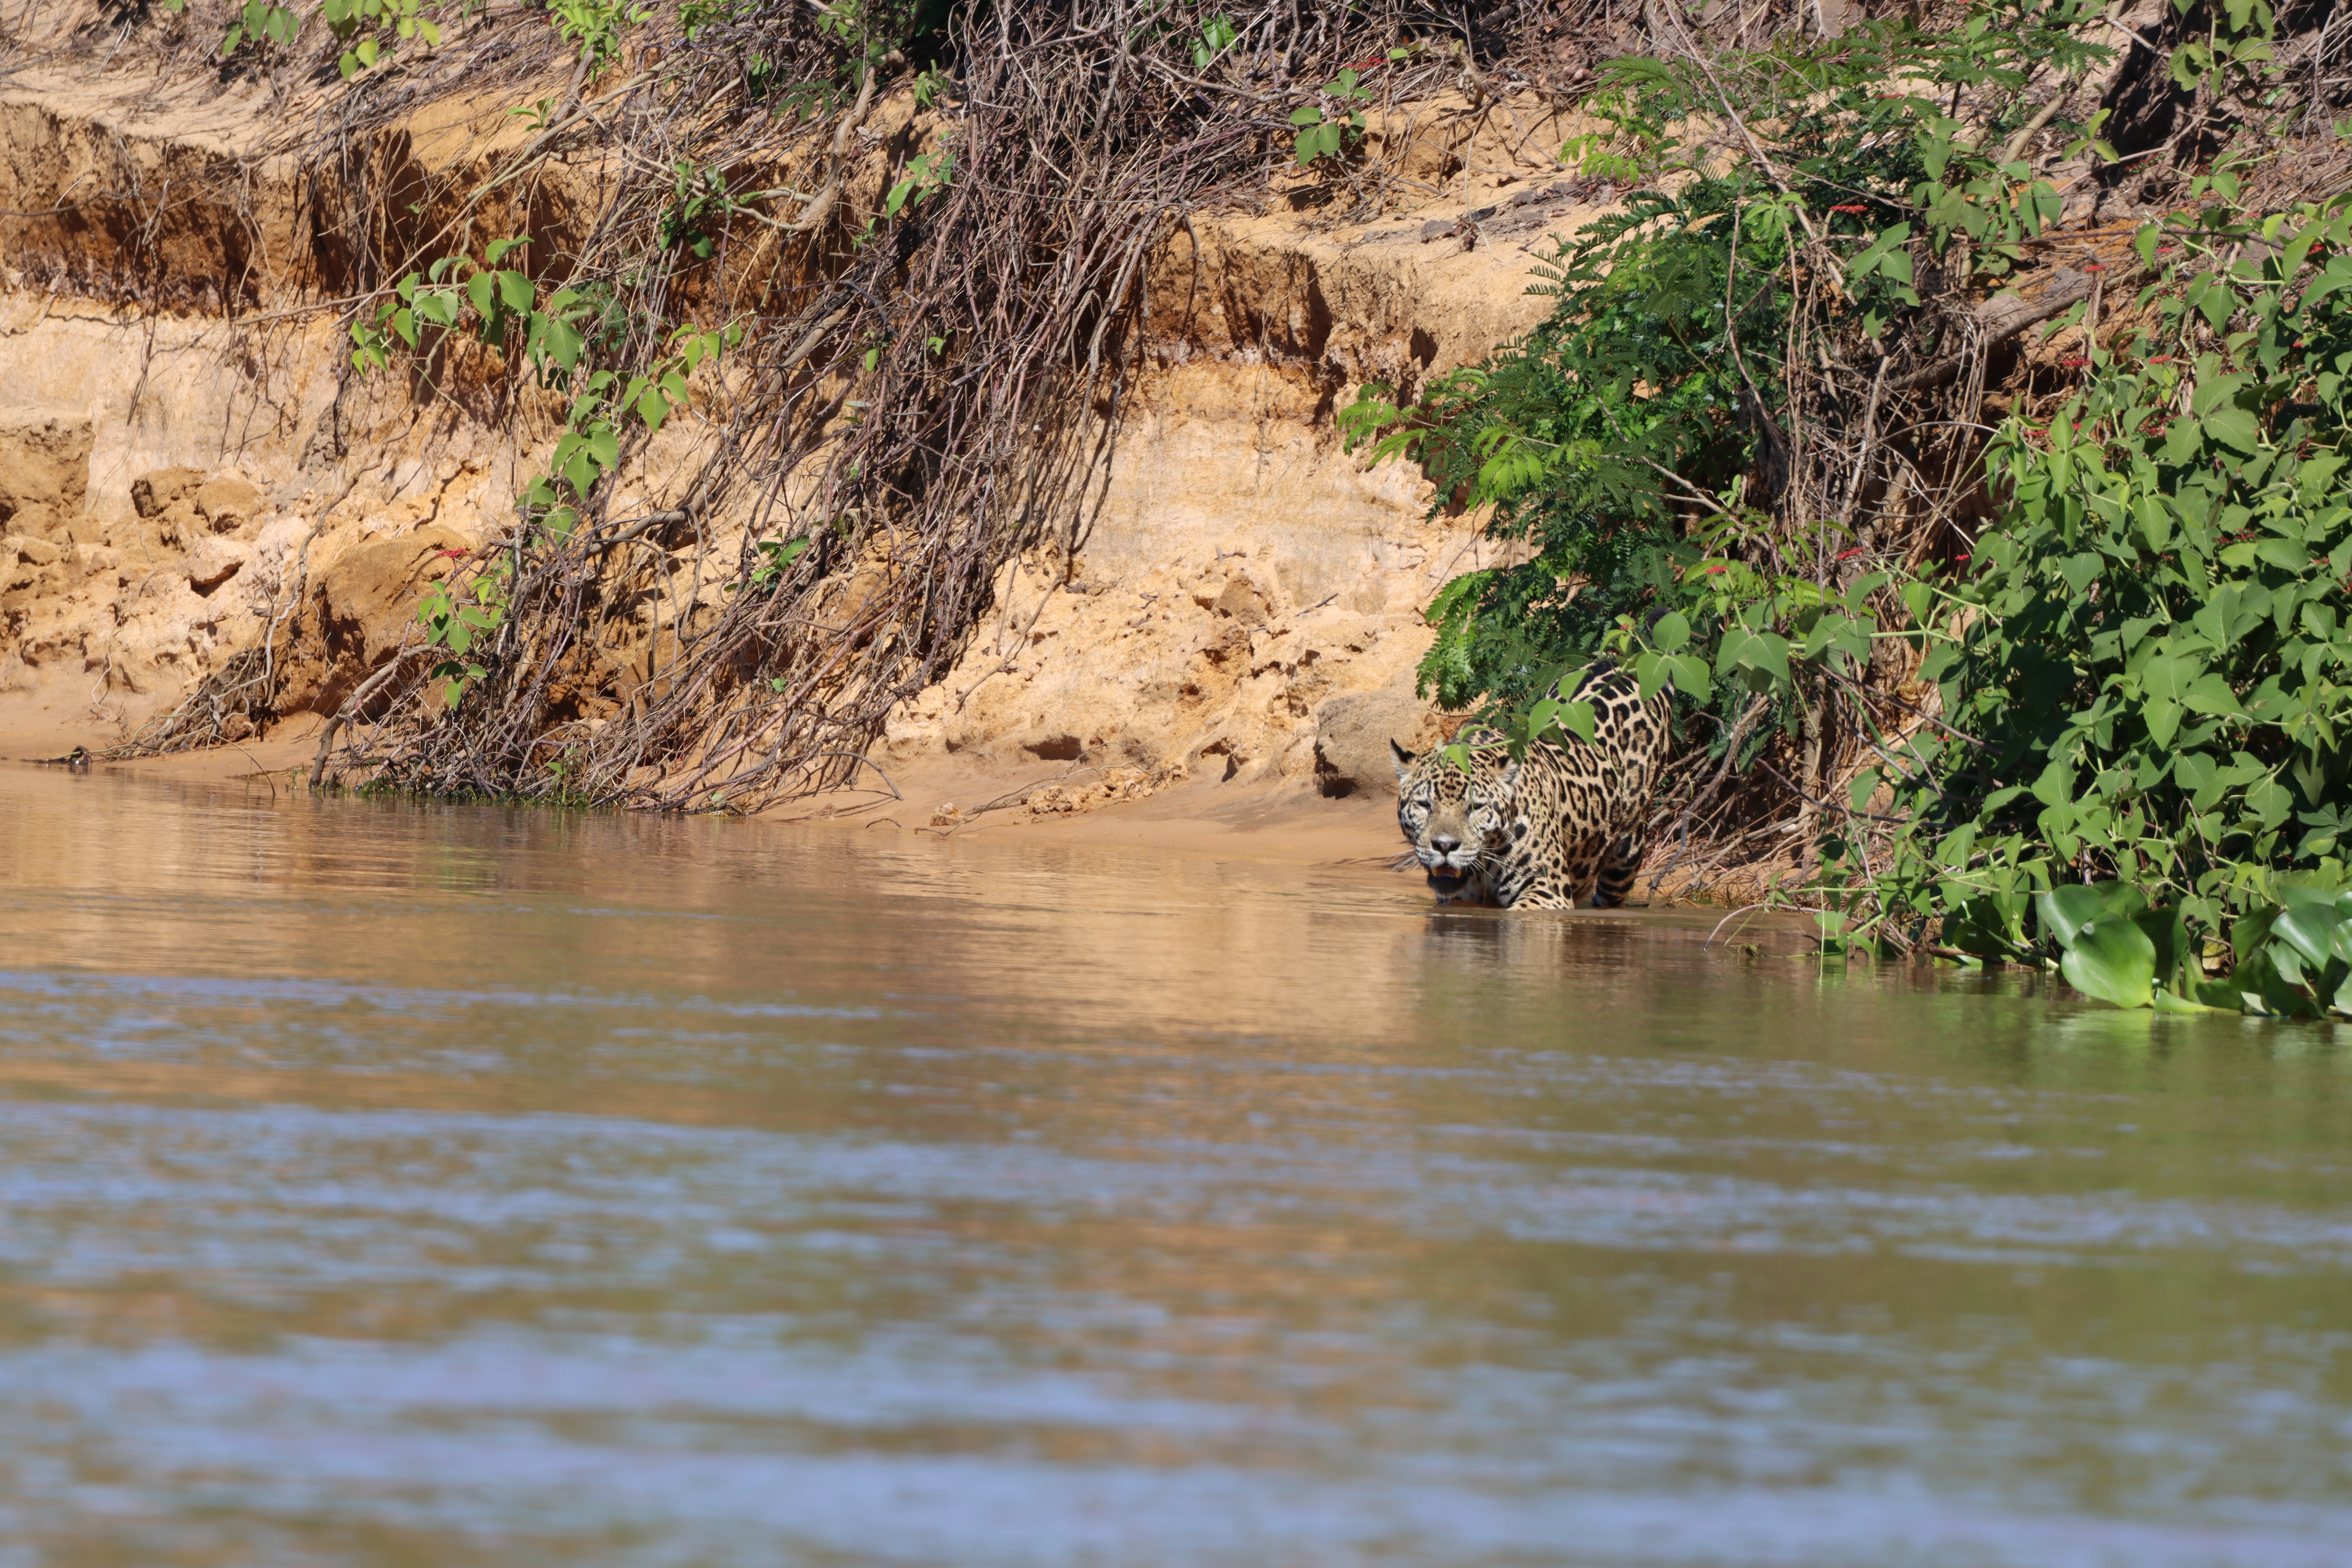
Jaguar: Ti